Lead frame

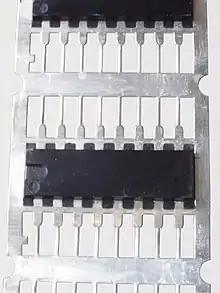
DIP 16 pin Lead frame, after encapsulation and before cutting/separation

The lead frame consists of a central die pad, where the die is placed, surrounded by leads, metal conductors leading away from the die to the outside world. The end of each lead closest to the die ends in a bond pad. Small bond wires connect the die to each bond pad. Mechanical connections fix all these parts into a rigid structure, which makes the whole lead frame easy to handle automatically.